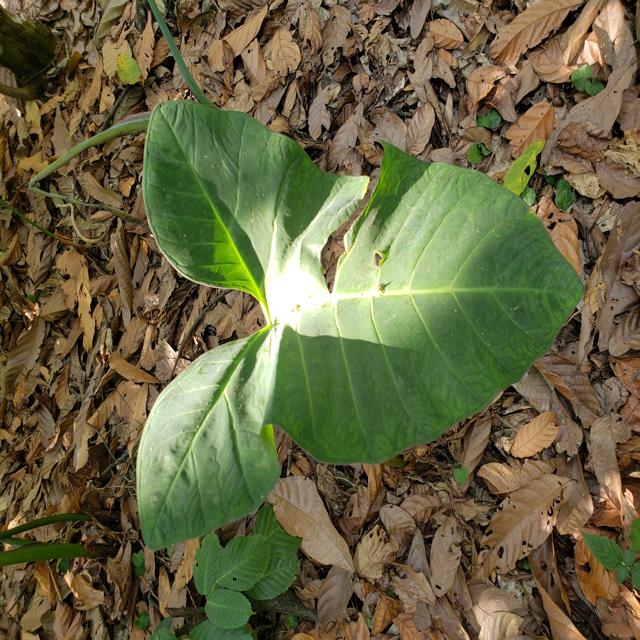
Label: Healthy